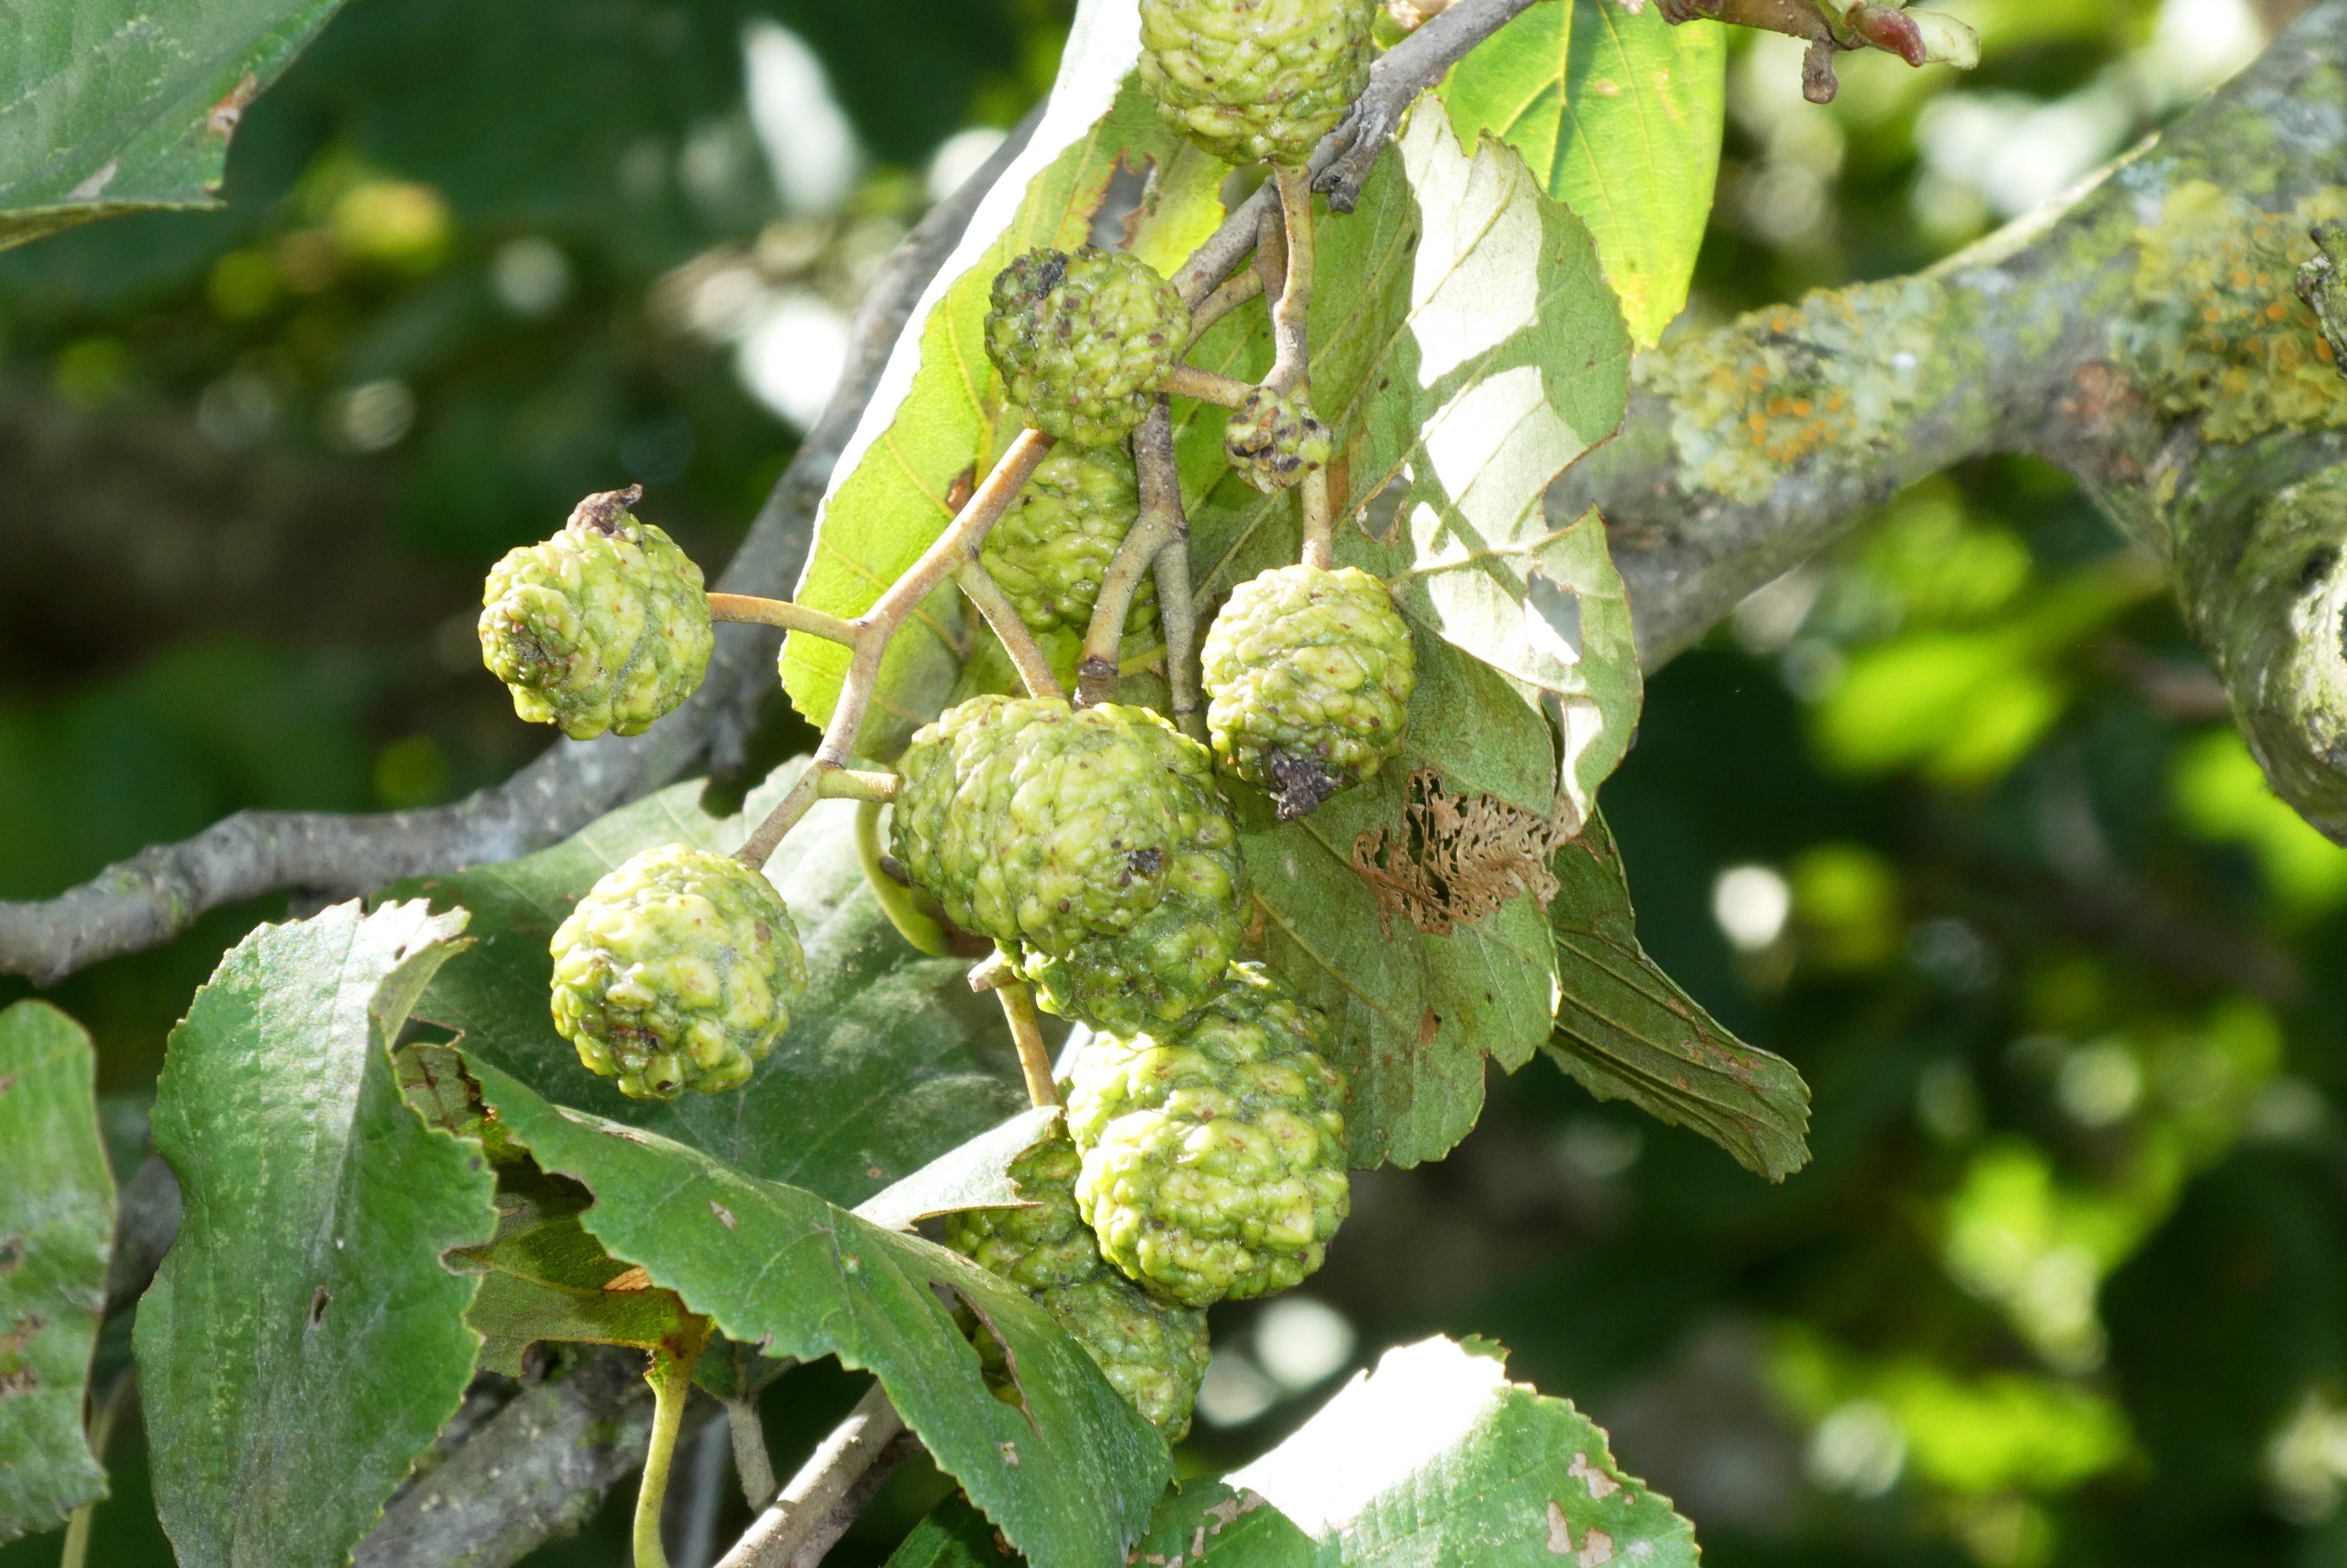
alder, plugs, ripening, green, forest, autumn, fruit tree, mulberry, humulus lupulus, fruit, tree, plant, mulberry family, branch, subshrub